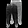
Label: Trouser